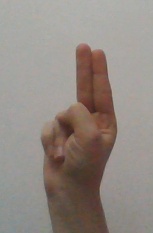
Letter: taa